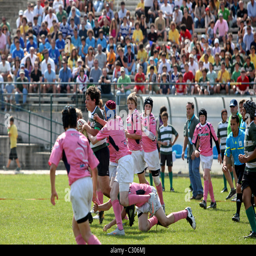
young boys playing rugby at festival